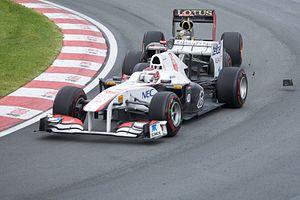
Le Grand Prix automobile du Canada 2011, disputé le 12 juin 2011 sur le circuit Gilles-Villeneuve, à Montréal, est la 846ᵉ épreuve du championnat du monde de Formule 1 courue depuis 1950, la septième manche du championnat 2011 et la quarante-et-unième édition de l'épreuve comptant pour le championnat du monde.
Kamui Kobayashi, né le 13 septembre 1986 à Amagasaki, dans la préfecture de Hyōgo au Japon, est un pilote automobile japonais. Il fait ses débuts en Formule 1 fin 2009 chez Toyota où il remplace Timo Glock, indisponible pour cause de blessure. Il participe à 75 Grands Prix avant de partir en endurance en 2015.